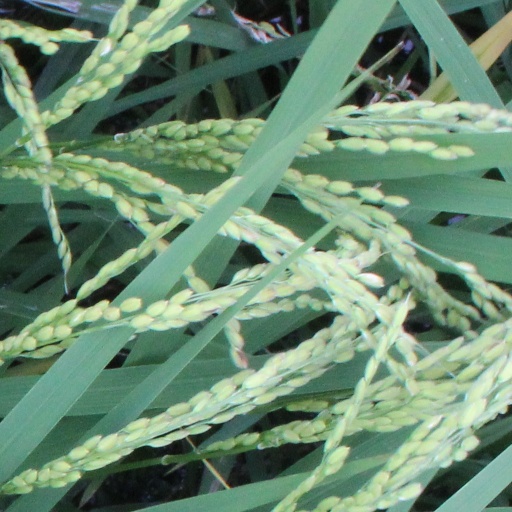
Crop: rice